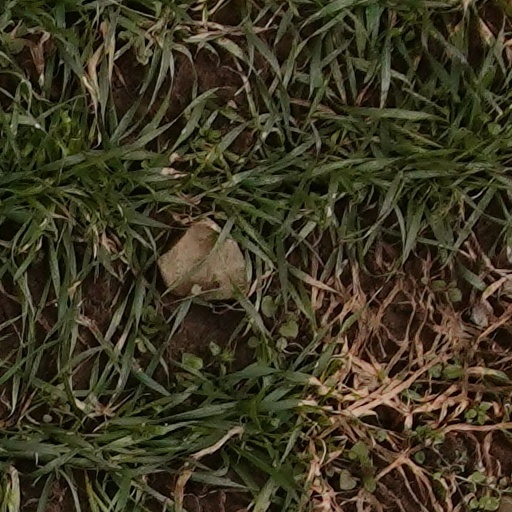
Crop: wheat